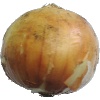
Label: Onion White 1